Ada Evans

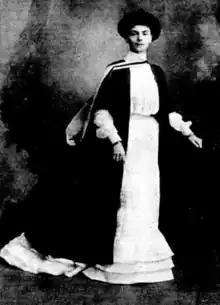
Ada Evans, first Australian female law graduate, 1902

Ada Emily Evans (17 May 1872 – 27 December 1947), was an Australian lawyer and the first female law graduate in Australia.